Skaistkalne Manor

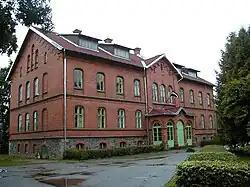

Skaistkalne Manor, also called Šēnberga Manor, is a manor house in the Skaistkalne Parish of Bauska Municipality in the Semigallia region of Latvia. It is located in the village of Skaistkalne near the Mēmele River on the border of Latvia and Lithuania.